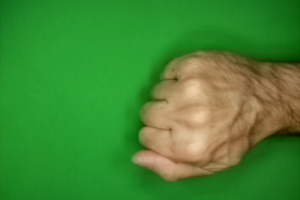
Label: rock